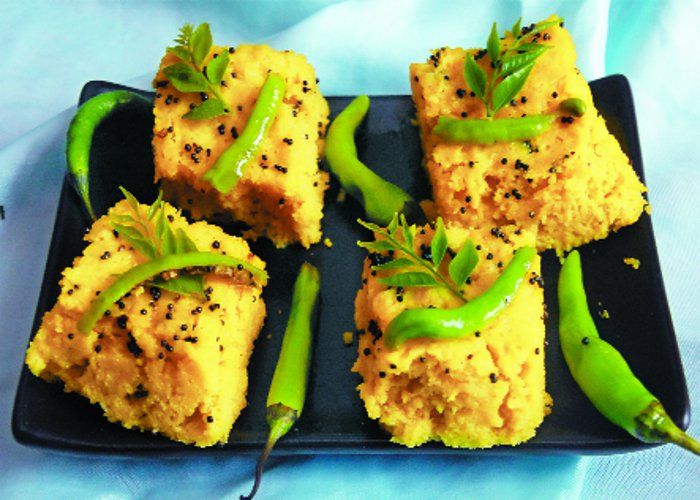
Dish: dhokla